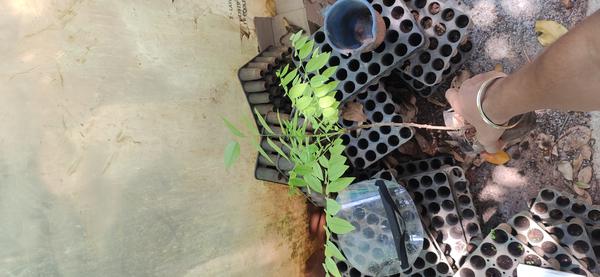
Plant: Amla